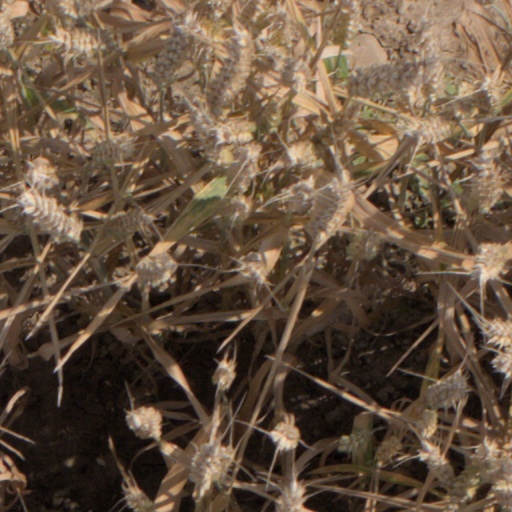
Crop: wheat